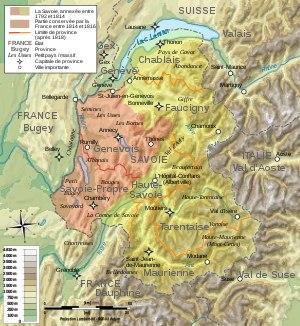
Le département de la Savoie est un département français de la région Auvergne-Rhône-Alpes, dont le chef-lieu est la ville de Chambéry. Ses habitants sont connus sous le nom de Savoyards. L'Insee et La Poste lui attribuent le code 73.
L'histoire de la Savoie de 1815 à 1860 commence avec la défaite de Napoléon à Waterloo, et le traité de Paris signé le 20 novembre 1815. Le duché de Savoie est rendu aux princes de Savoie, après vingt-trois ans d’occupation révolutionnaire puis napoléonienne. Cette restauration marque cependant le début d'un éloignement entre la population savoisienne et la dynastie de Savoie. En effet, l’application d'une monarchie autoritaire donne aux Savoyards le sentiment d’être une minorité au sein d’un ensemble italophone, et par-dessus tout, les tentatives d’unification de la péninsule italienne et leurs implications financières semblent être en décalage avec les préoccupations de la population savoyarde.